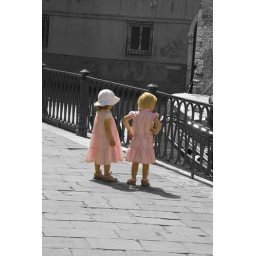
two little girls in Venice black white copy